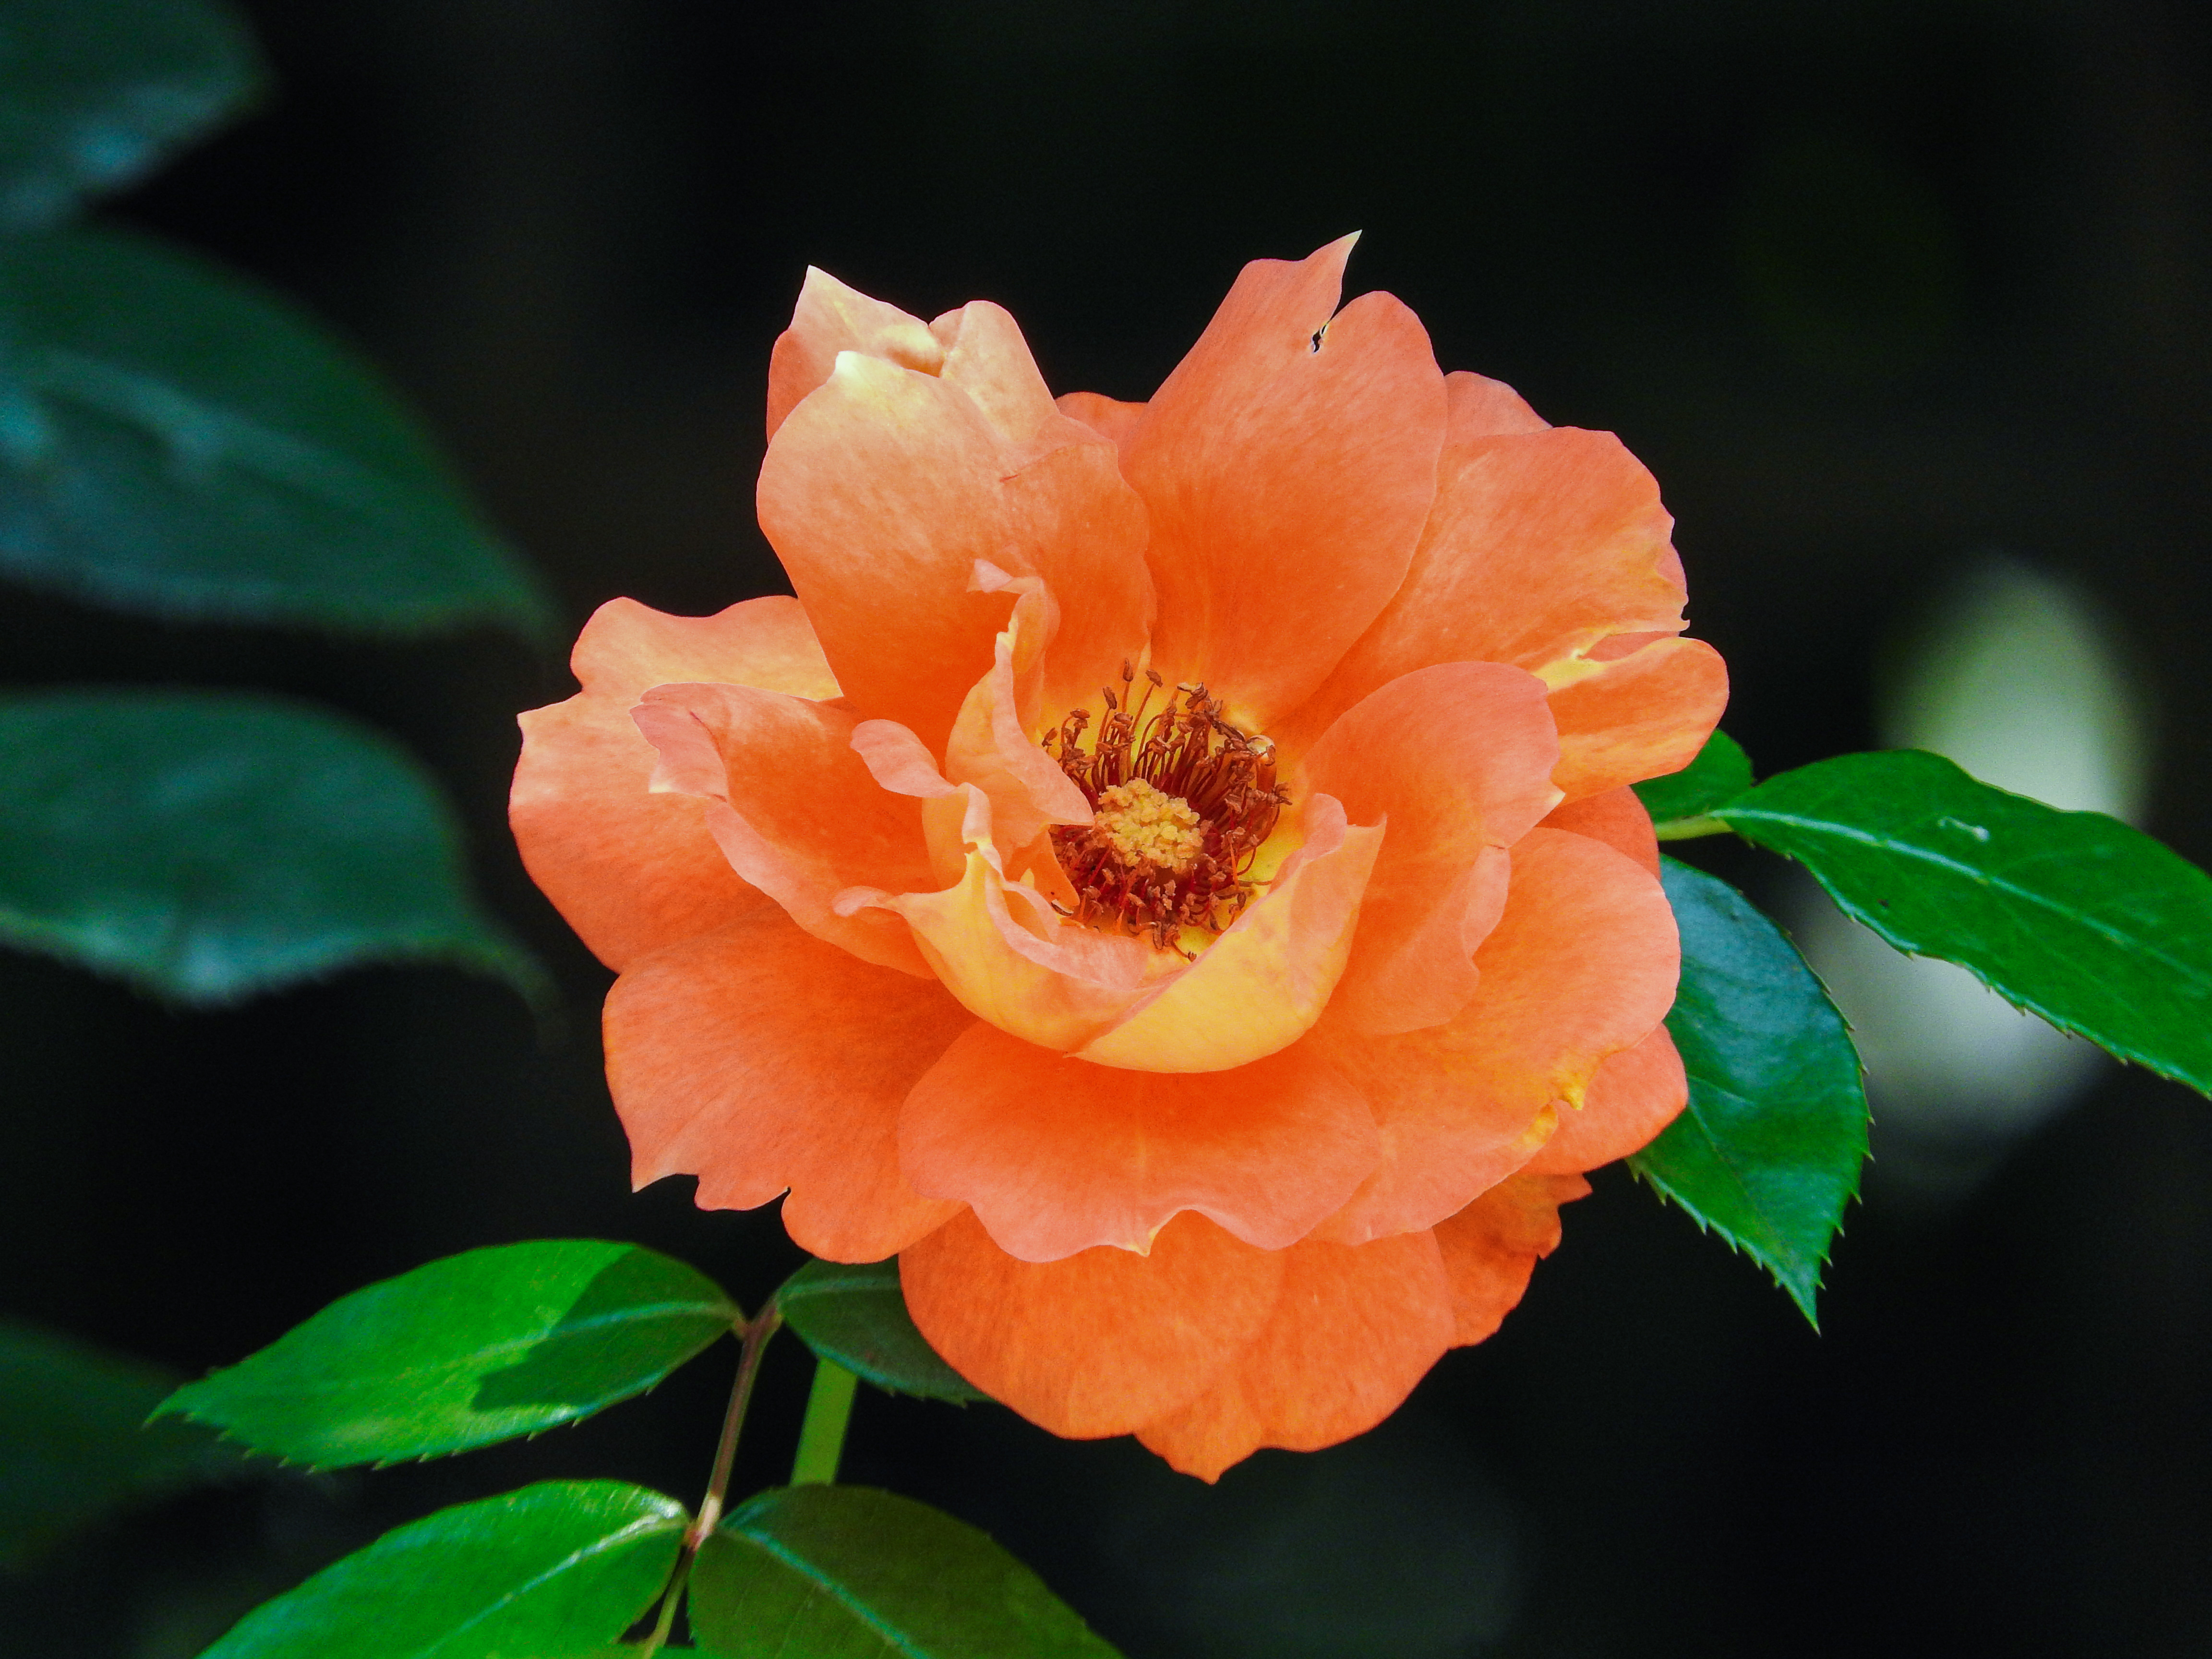
flower, petal, orange, plant, flowering plant, floribunda, rose family, yellow, rose, botany, pink, leaf, peach, close up, rose order, plant stem, garden roses, annual plant, wildflower